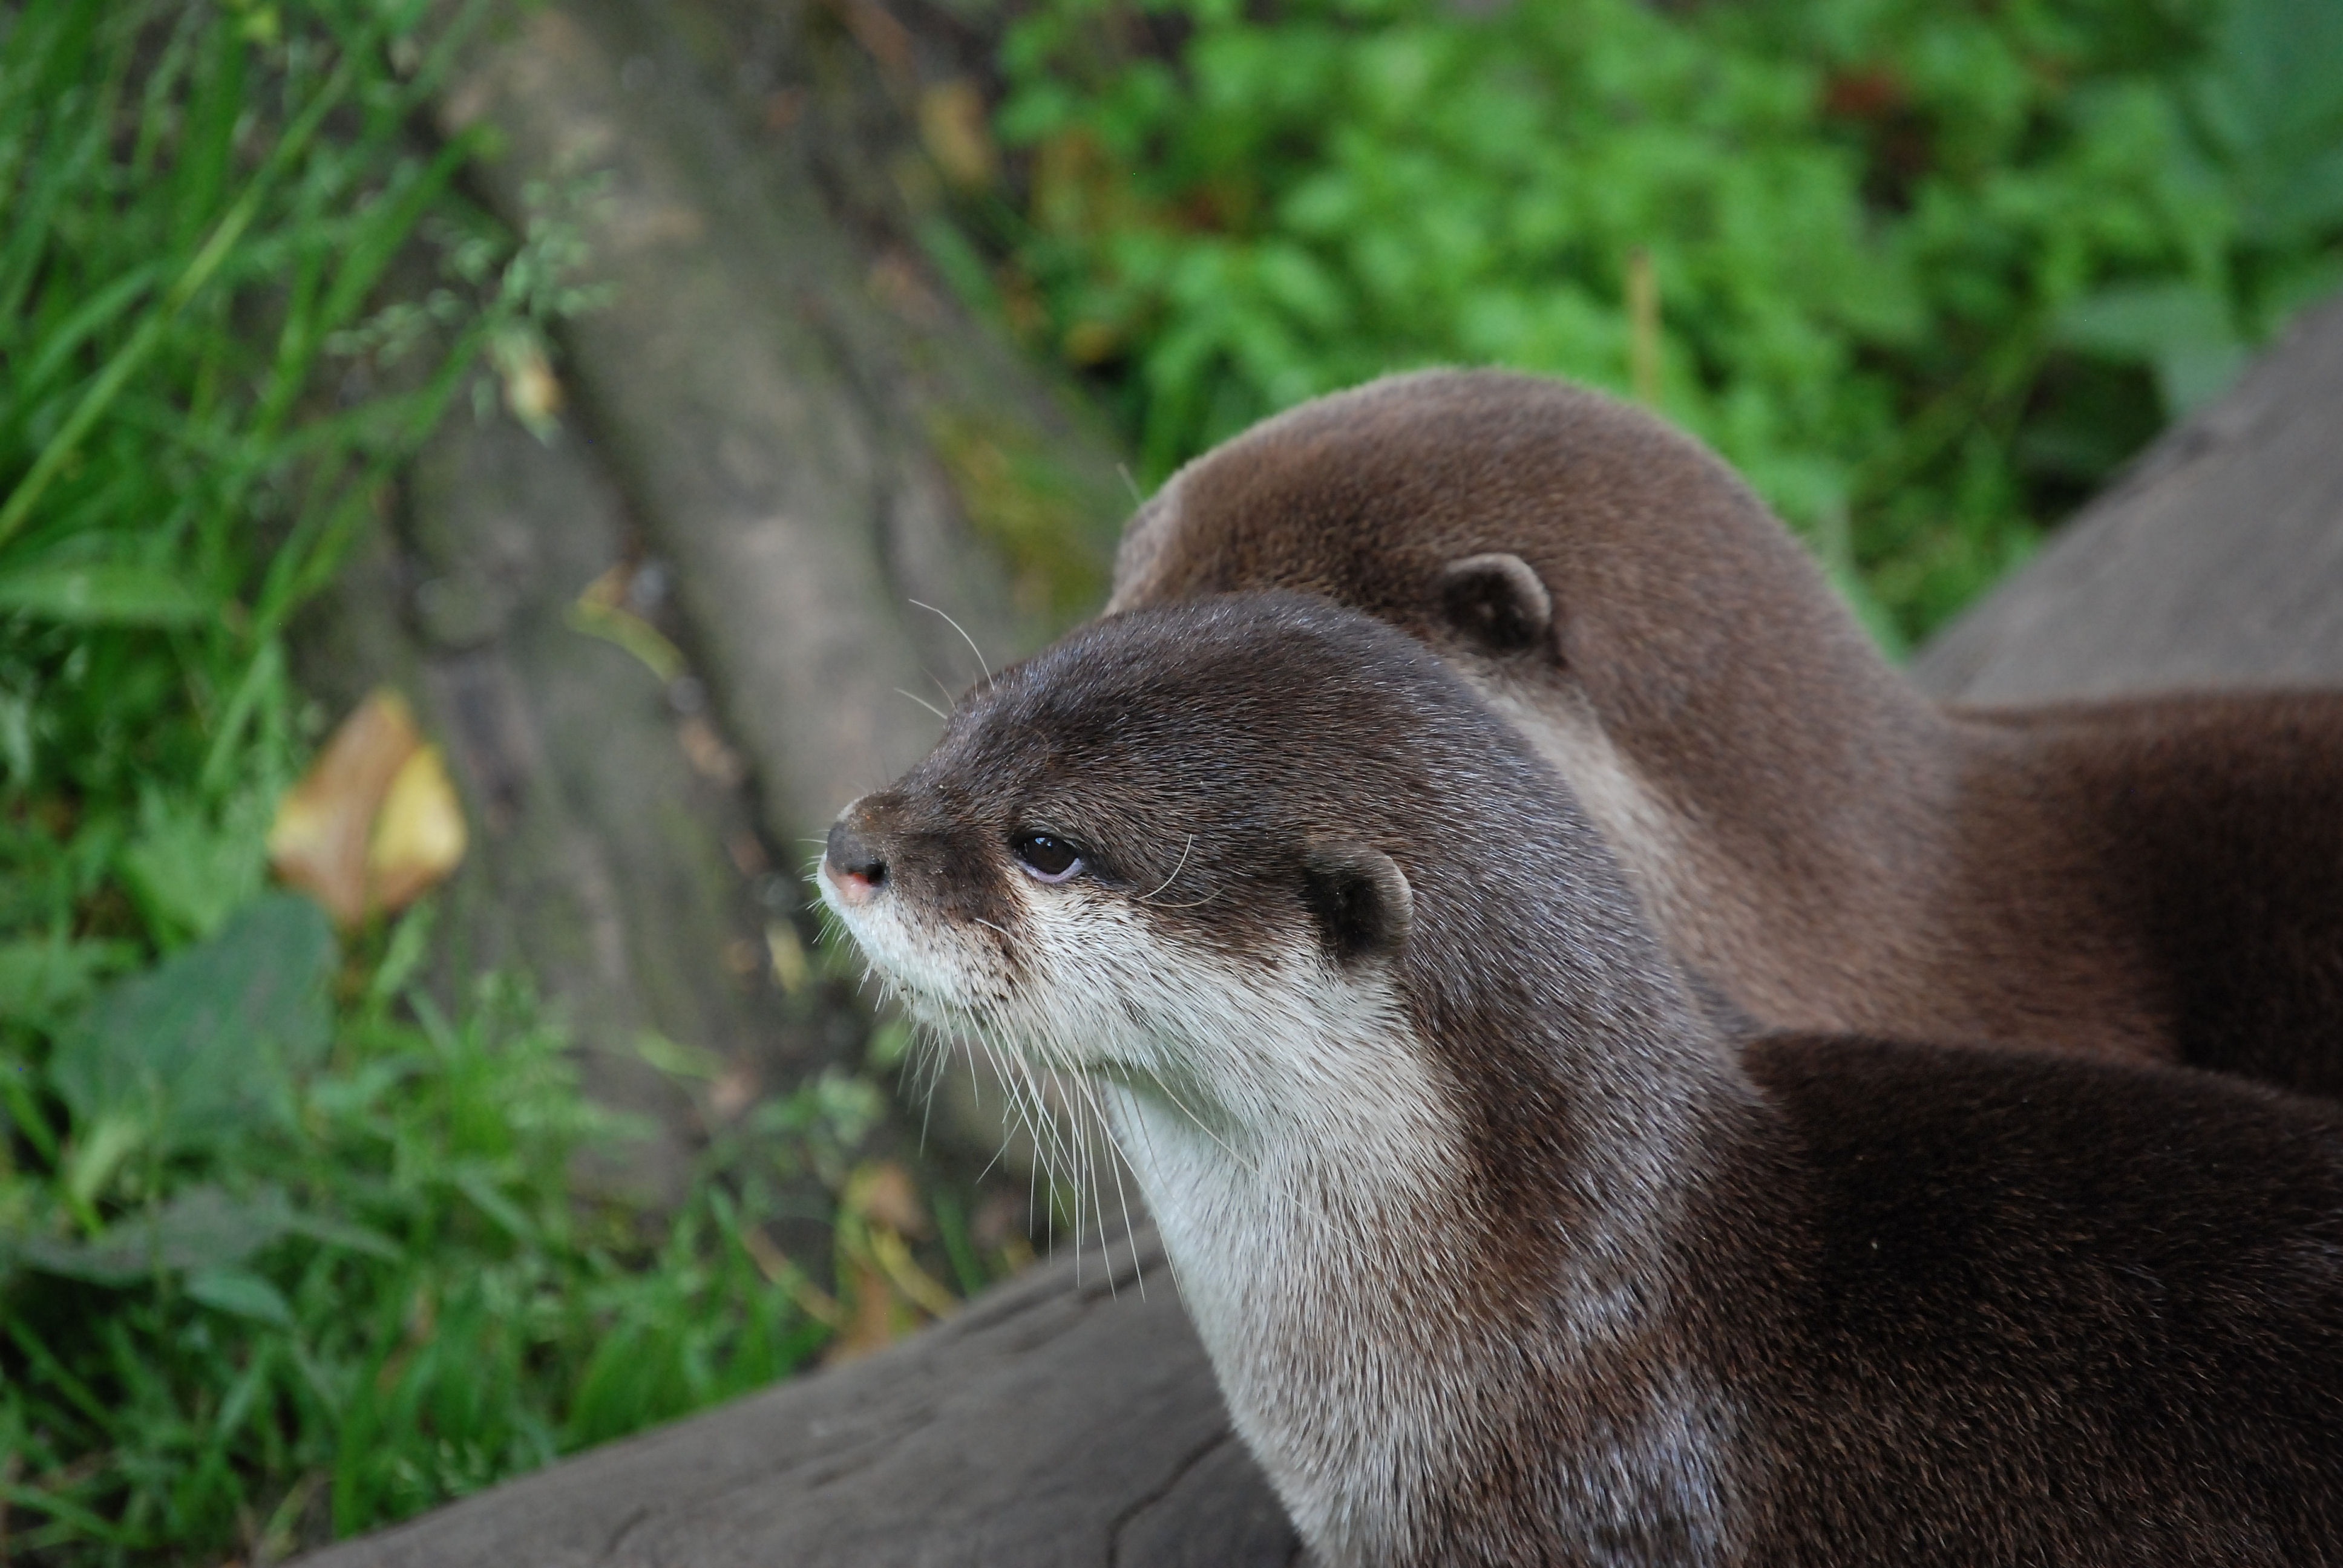
wildlife, zoo, mammal, fauna, close up, whiskers, head, vertebrate, otter, mustelidae, otters